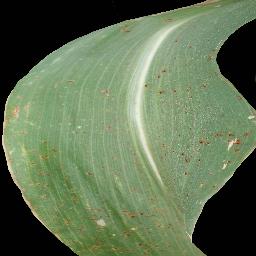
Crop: corn
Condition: (maize)_common_rust